Everdream Valley

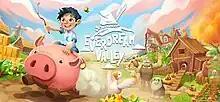

Everdream Valley is a 2023 simulation video game developed by Polish studio Mooneaters and published by Untold Tales.